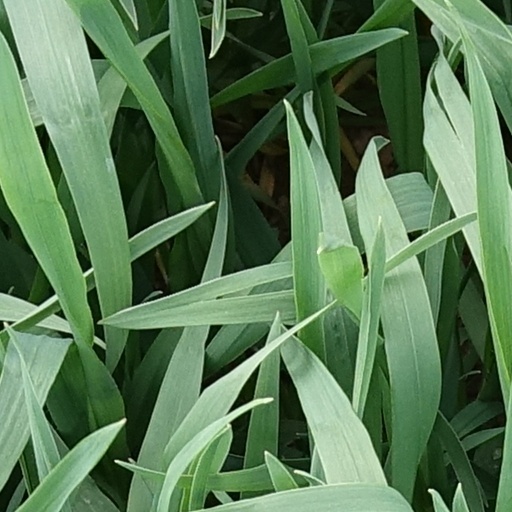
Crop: wheat